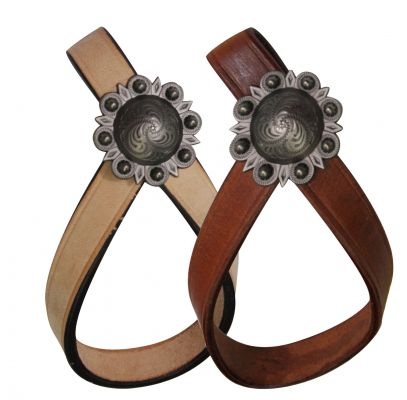
#175606: Leather Tie down Keeper
Leather Tie down Keeper. This leather tie down keeper features 3/4" leather accented with an engraved silver concho. Keeper measures 4" long.
Brand: Showman Saddles and Tack
Category: Sporting Goods > Outdoor Recreation > Equestrian > Horse Tack Accessories